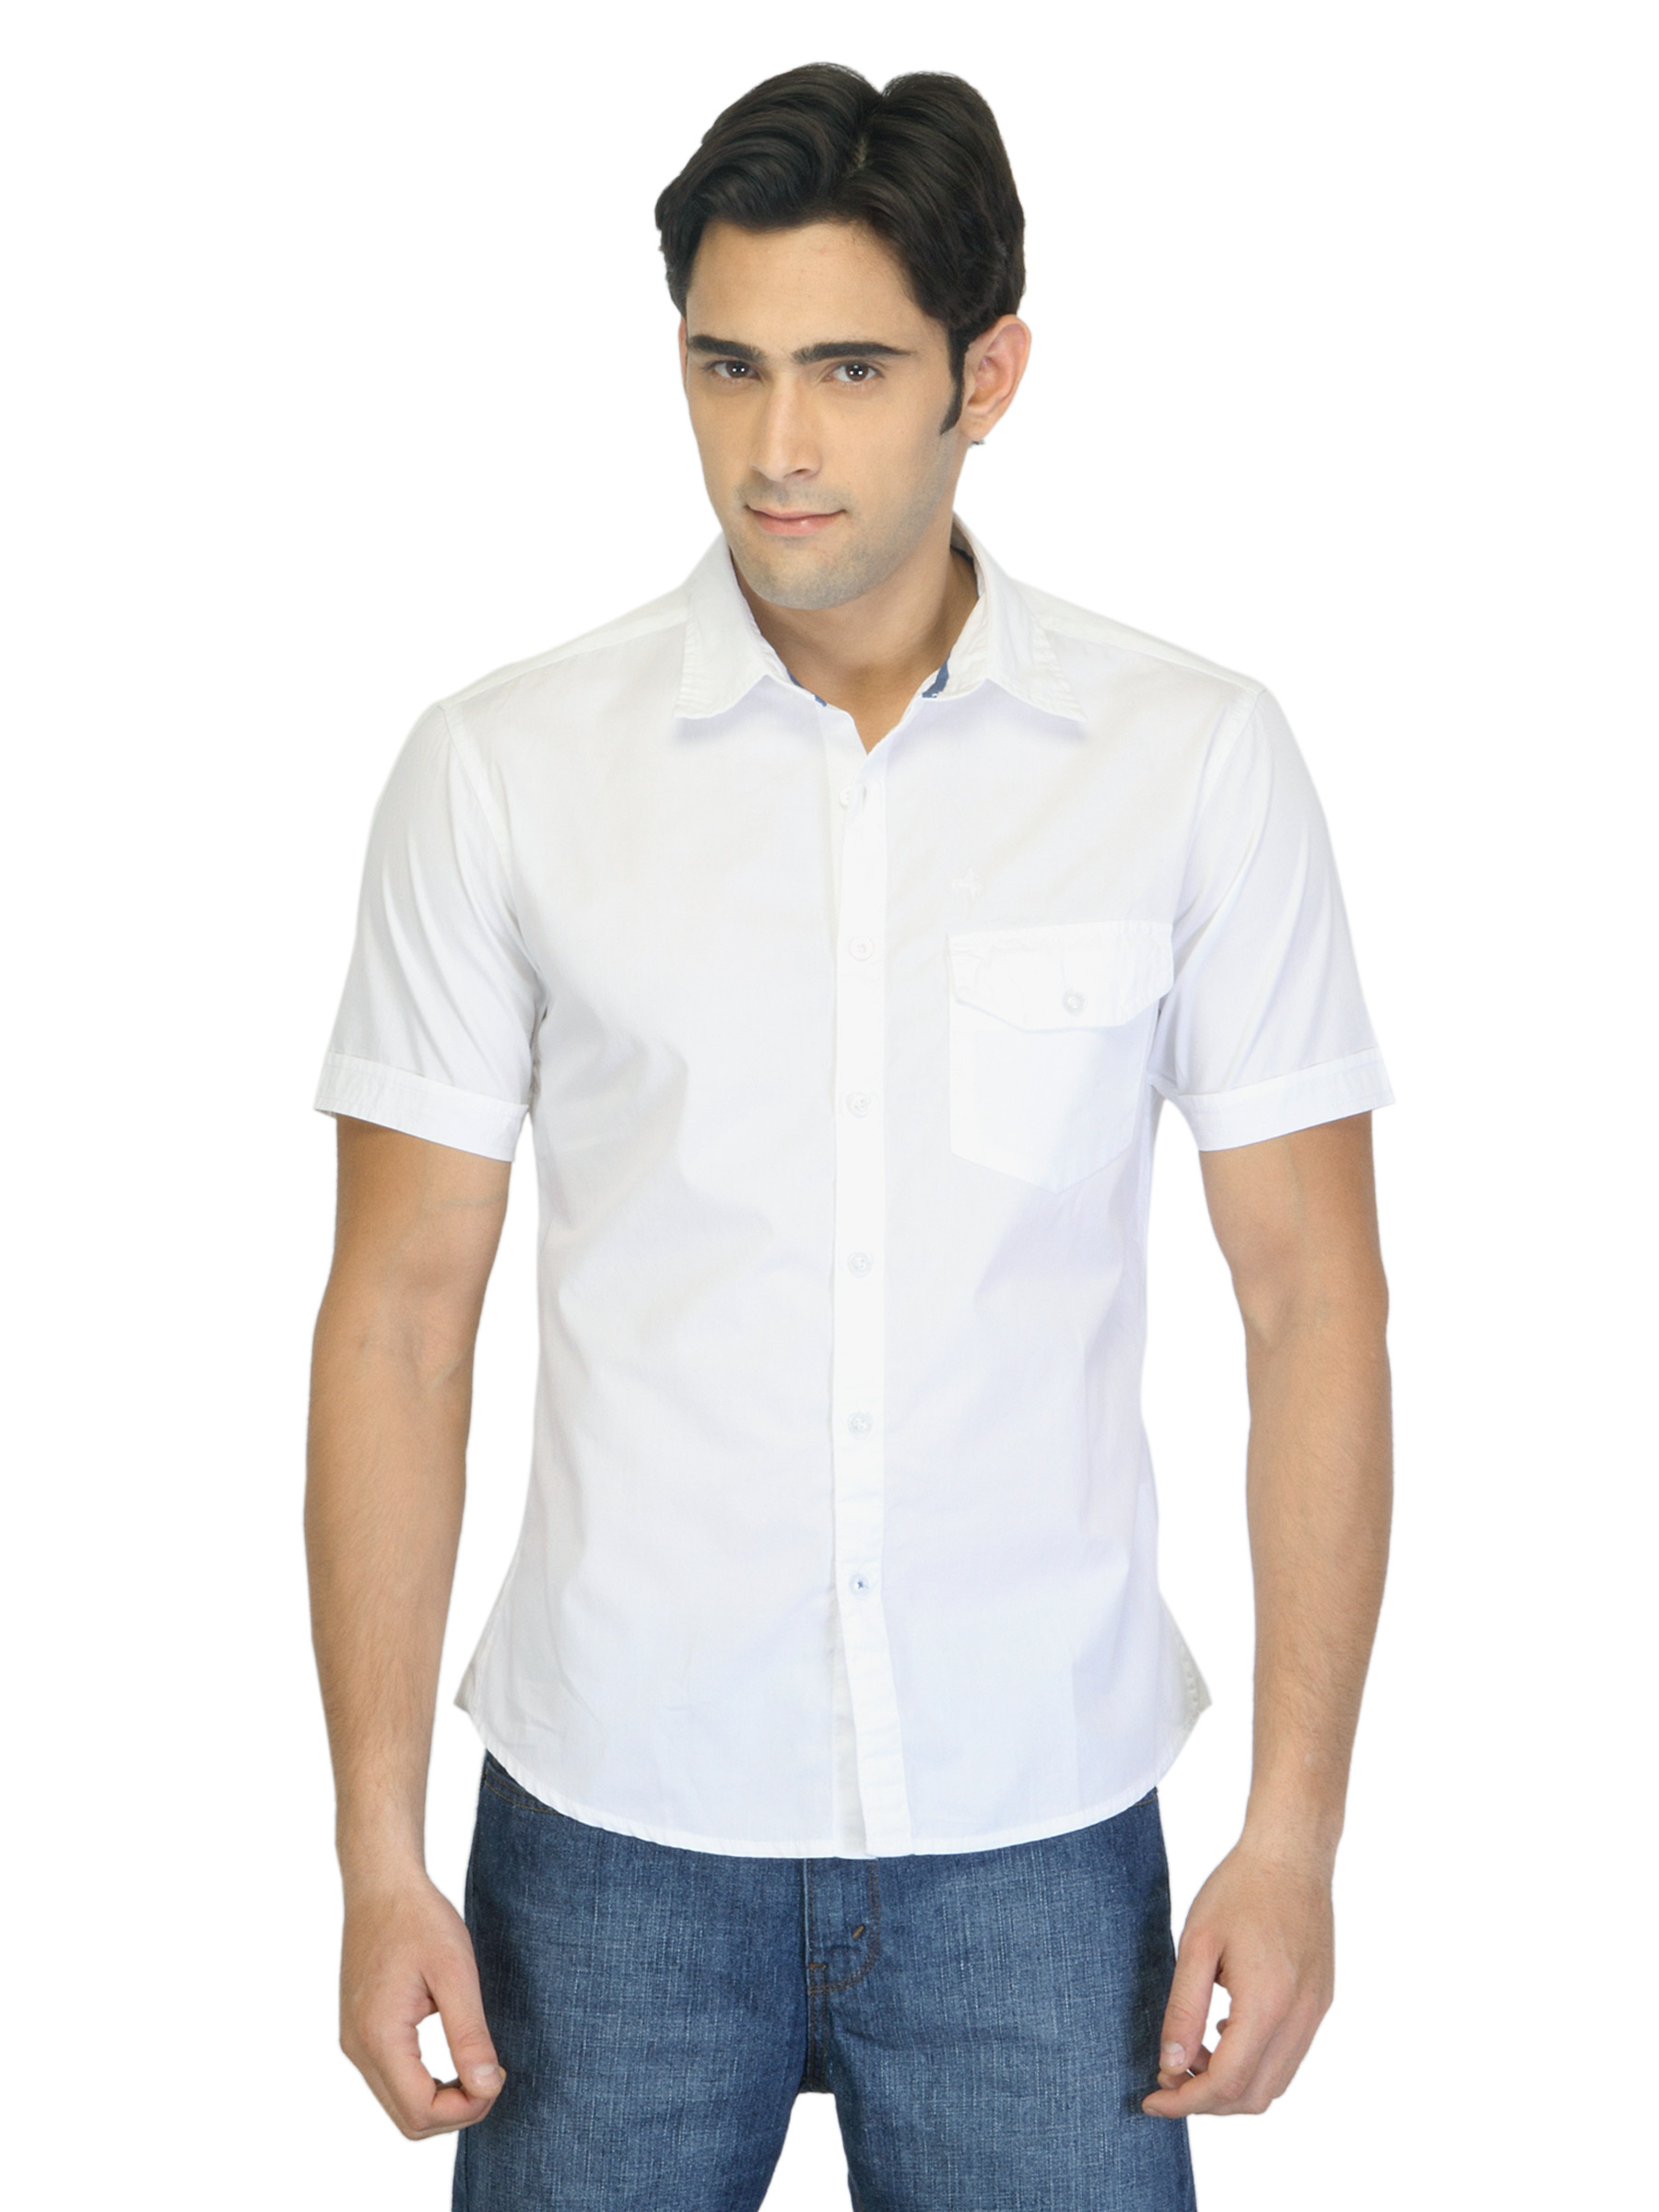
Wrangler Men Griffith White Shirt
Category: Apparel / Topwear / Shirts
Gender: Men
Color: White
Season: Summer 2012
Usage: Casual